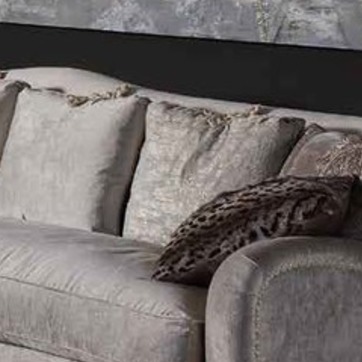
Material: fabric